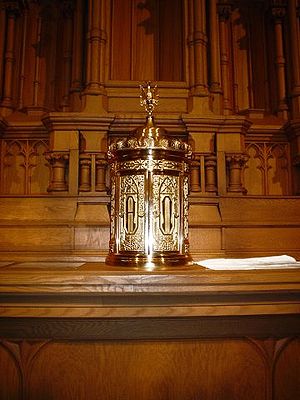
Tabernakel
Tabernakel i St. Raphaels Cathedral i Dubuque, Iowa.
Tabernakel er et alterskab i en katolsk kirke hvori nadverbrødet opbevares.